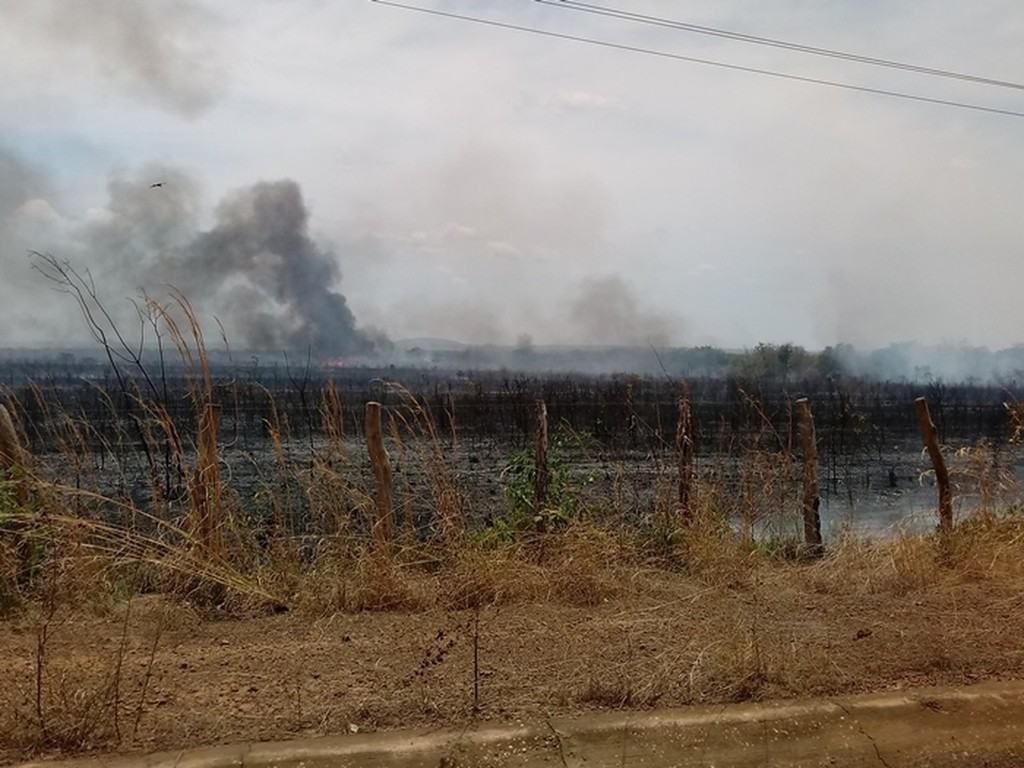
Fire: no
Smoke: yes